Battle of Ball's Bluff

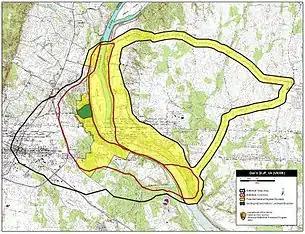
Map of Ball's Bluff Battlefield core and study areas by the American Battlefield Protection Program.

The site of the battle is preserved as the Ball's Bluff Battlefield and National Cemetery, which was declared a National Historic Landmark in 1984. The park is maintained by the Northern Virginia Regional Park Authority. The battlefield area has been restored over time to look much like it did in 1861. Interpretive tours are given by volunteer guides throughout the spring, summer and fall each weekend at 11 am and 1 pm. The Civil War Trust (a division of the American Battlefield Trust) and its partners have acquired and preserved of the battlefield.